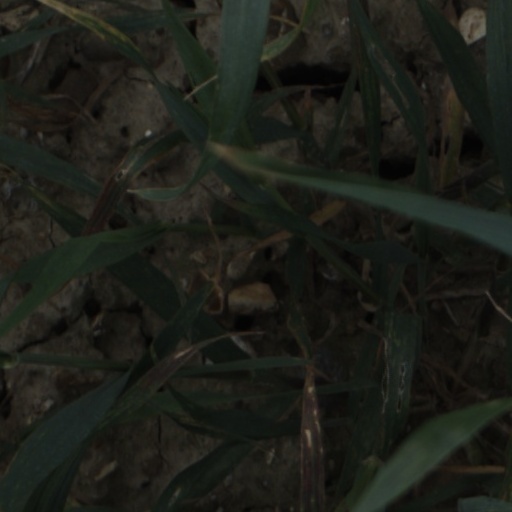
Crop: wheat